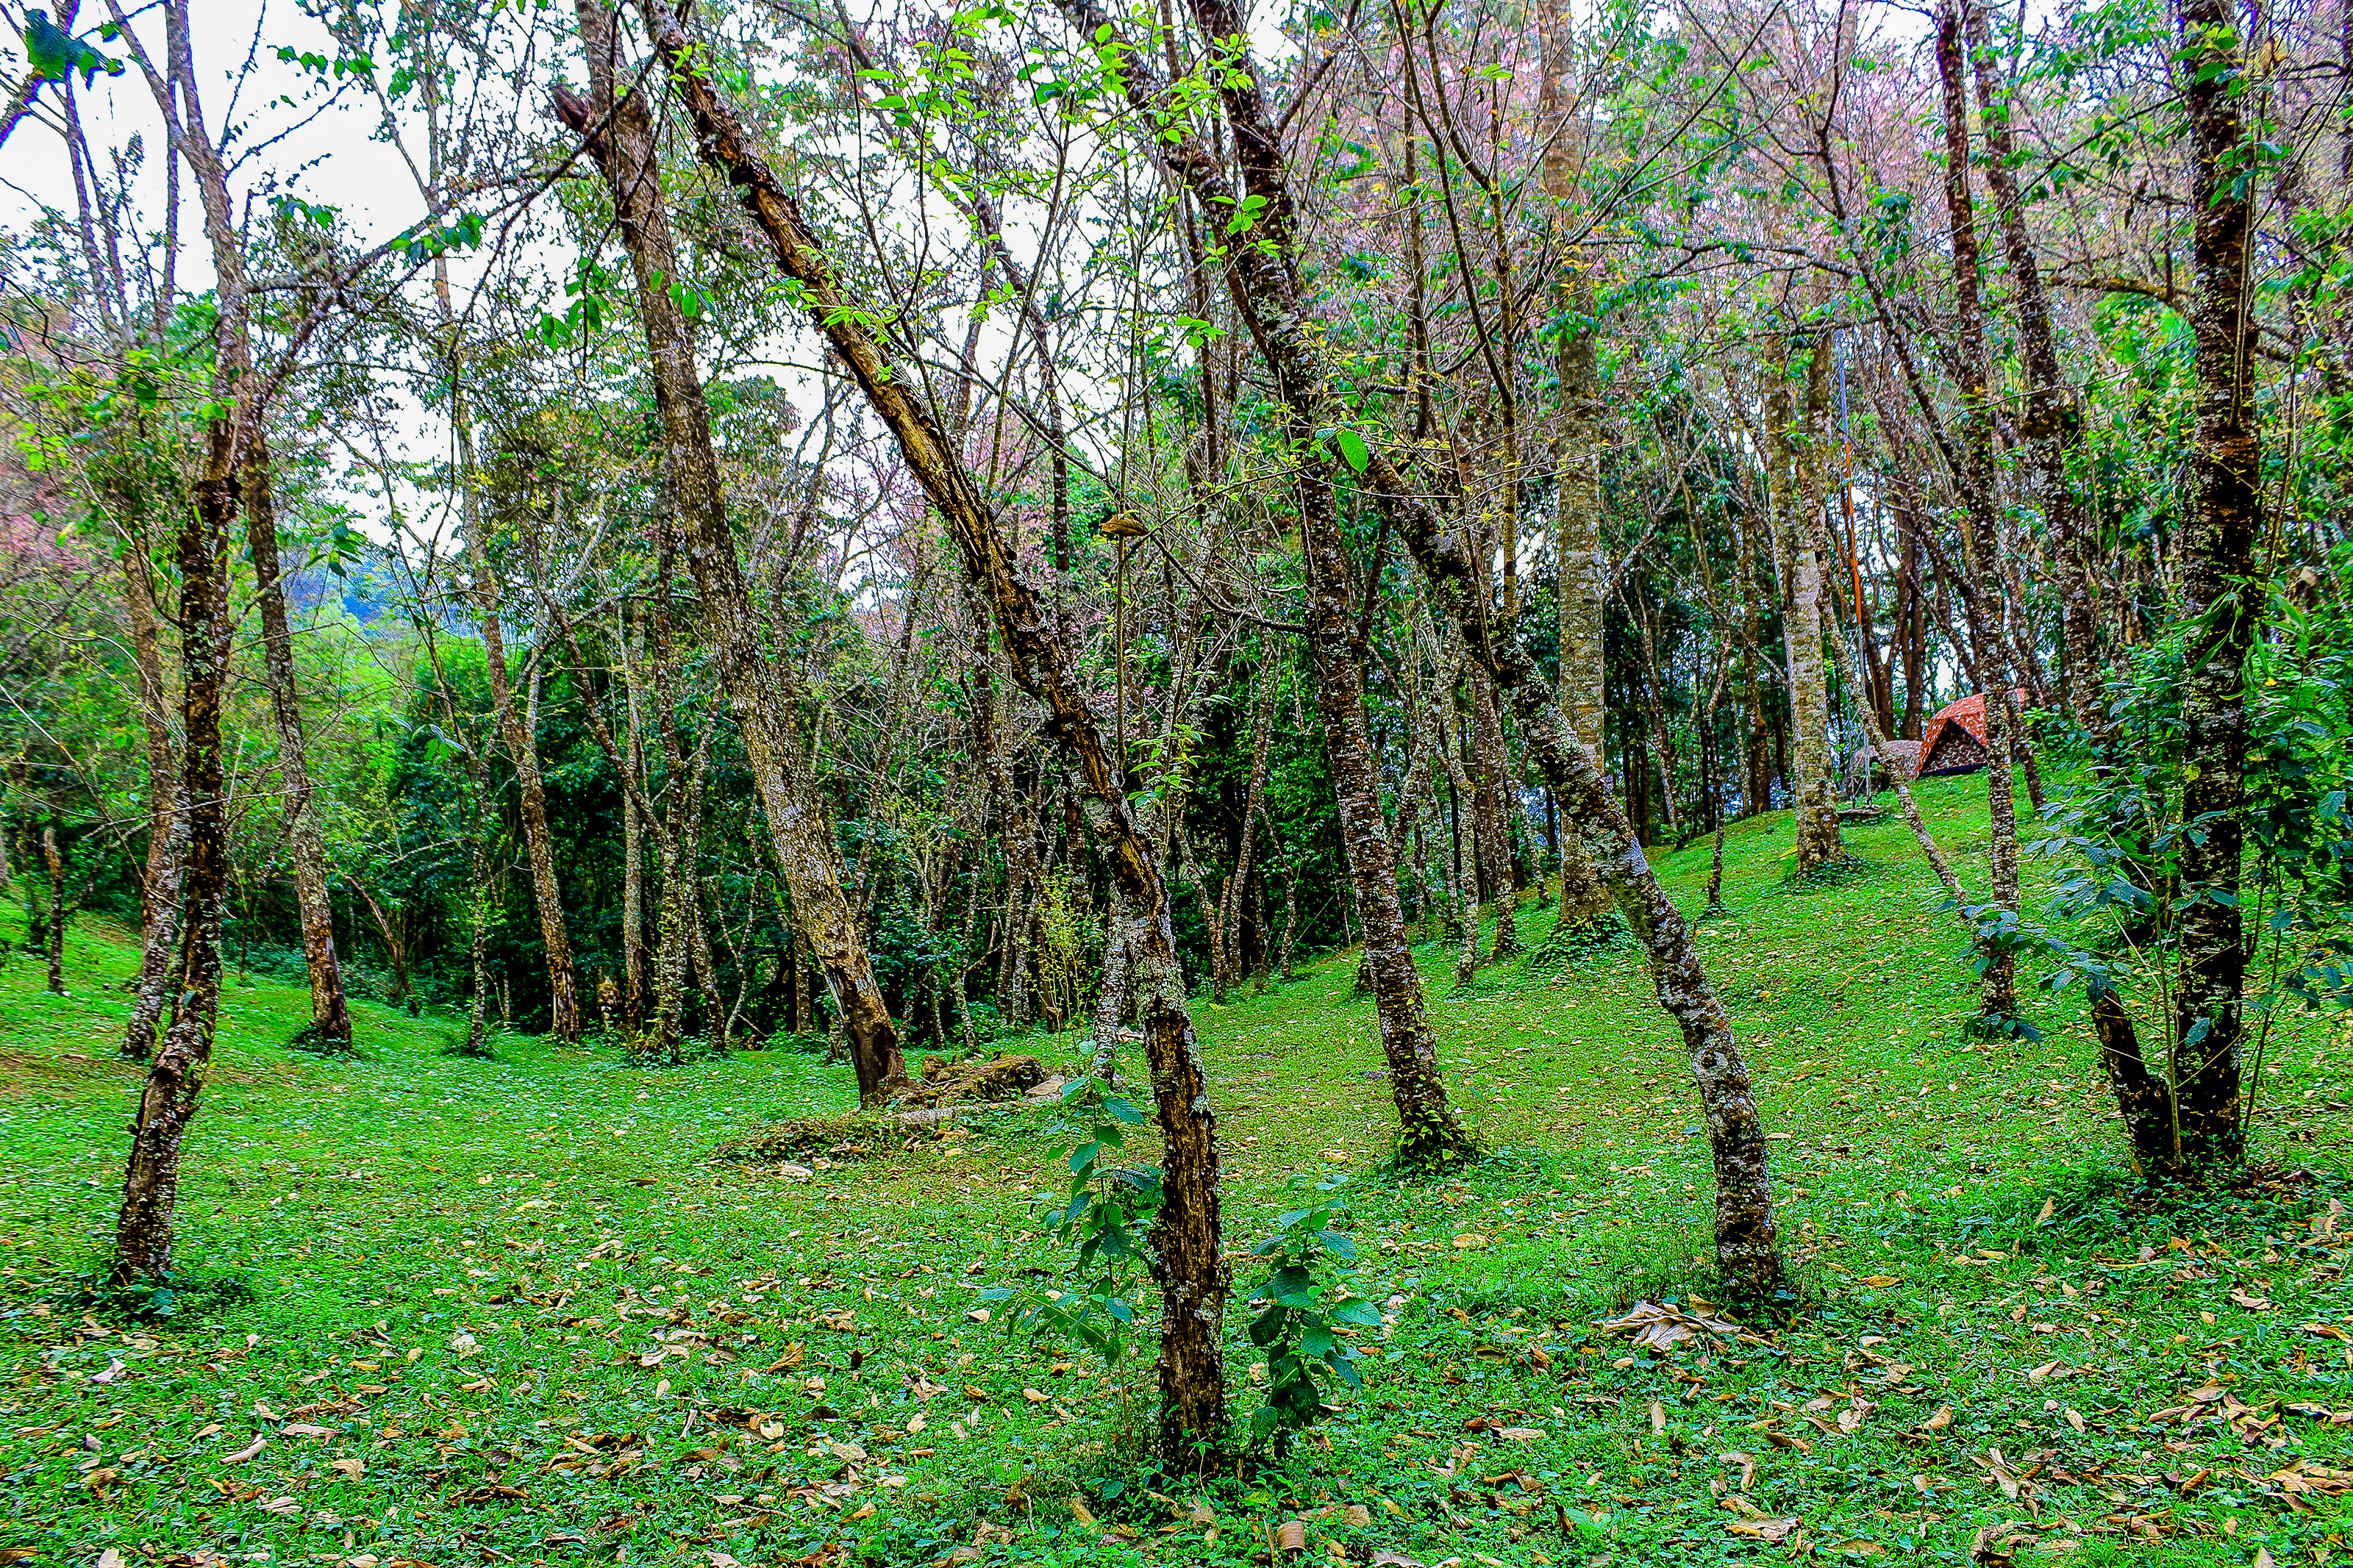
background, blue, chae, cliff, cloud, colorful, kewfin, lampang, landscape, light, morning, mountain, national, natural, nature, park, point, sky, son, thailand, top, travel, view, white, yellow, tree, plant, forest, natural environment, woodland, woody plant, nature reserve, grove, Northern hardwood forest, biome, tropical and subtropical coniferous forests, birch, temperate broadleaf and mixed forest, old growth forest, Canoe birch, birch family, valdivian temperate rain forest, trunk, temperate coniferous forest, spruce fir forest